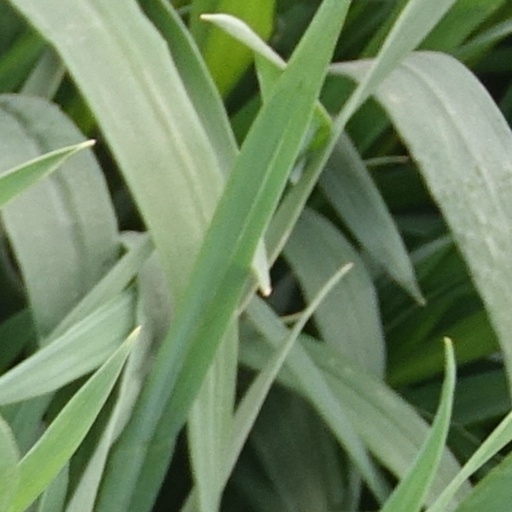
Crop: wheat